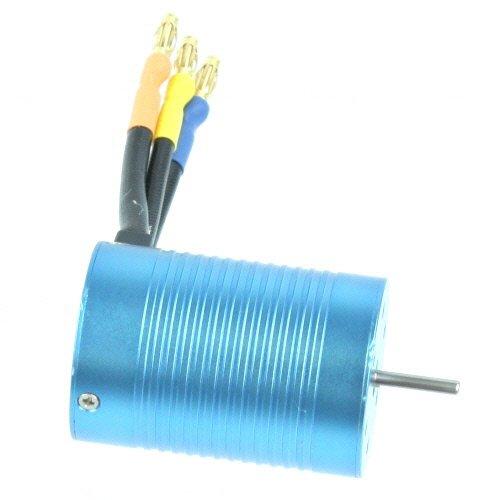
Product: Redcat Racing 540 Brushless Motor KV3800 with 4mm Bullet Vehicle
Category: Remote & App Controlled Vehicle Parts | Power Plant & Driveline Systems | Electric Motors & Parts | Complete Motors
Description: Redcat Racing Part : BS214-014.
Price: $87.60